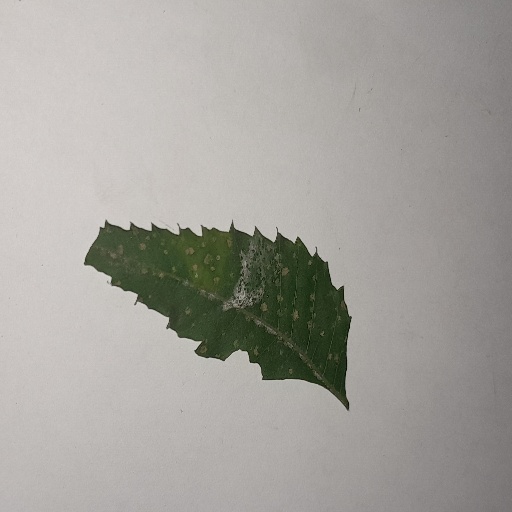
Species: Neem
Leaf condition: Powdery Mildew